1977 Beagle Channel arbitration

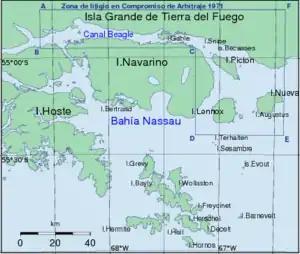
The "Hammer" ABCDEF. 1978 Argentina claimed also territories east of the Cape Horn.

The British Crown had previously in 1902 and 1966 acted as arbitrator between Chile and Argentina (see Arbitration 1902 here), but on this occasion the statutory framework of the Arbitration was different.